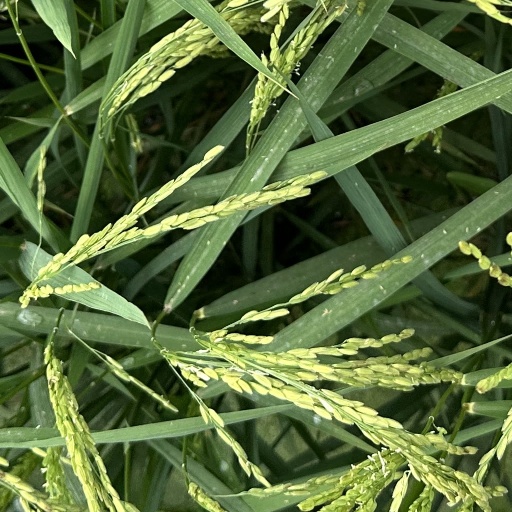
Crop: rice